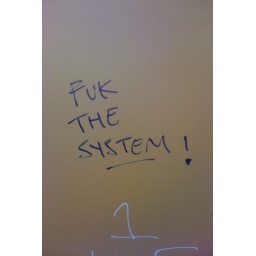
Graffiti in the bathroom of a court building